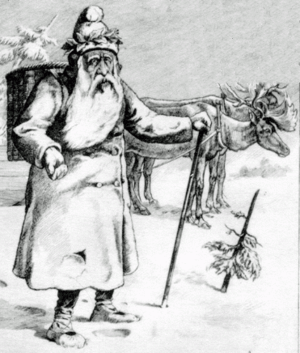
Cet article traite des événements qui se sont produits durant l'année 1875 au Canada.